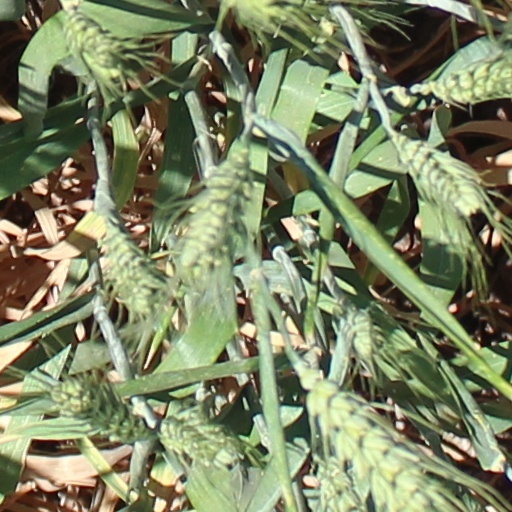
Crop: wheat